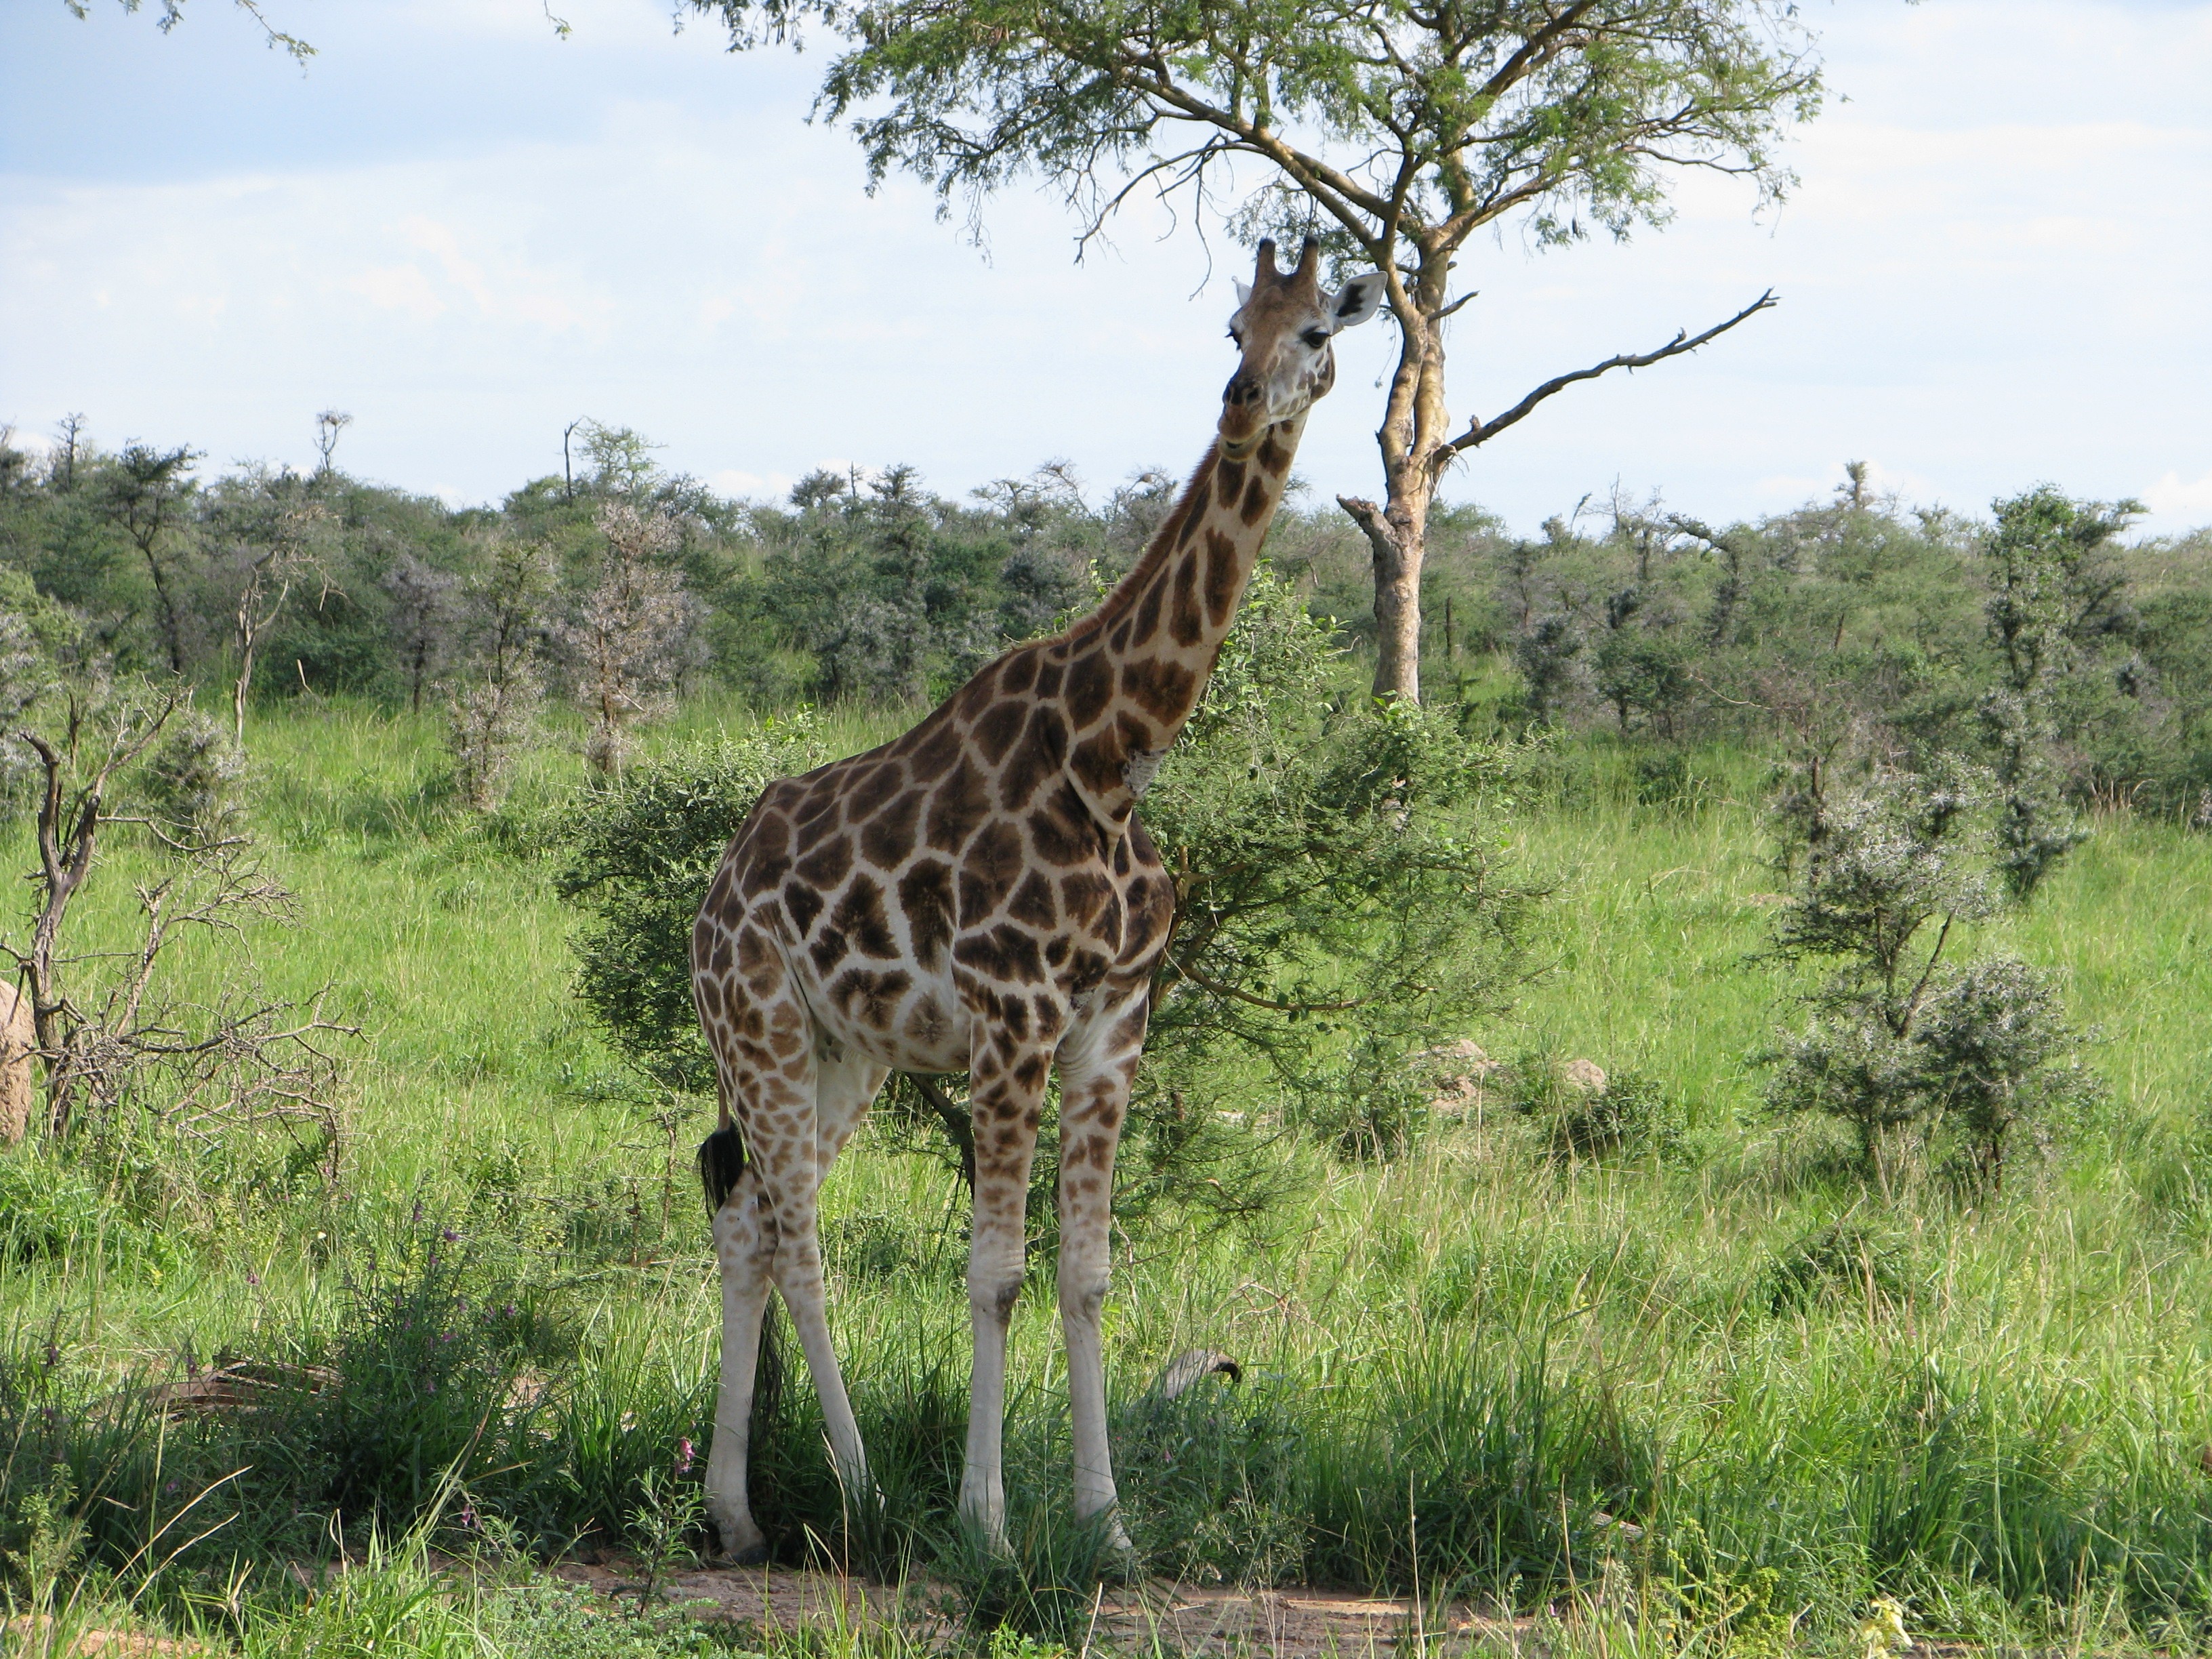
nature, grass, wilderness, field, meadow, adventure, animal, wildlife, wild, environment, zoo, africa, mammal, fauna, savanna, giraffe, long, grassland, neck, endangered, vertebrate, african, safari, giraffidae